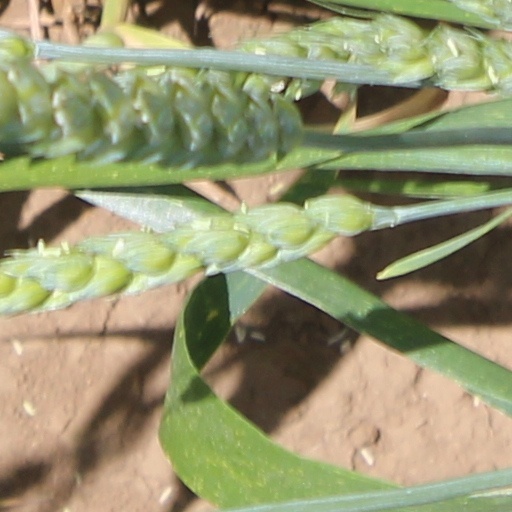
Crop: wheat